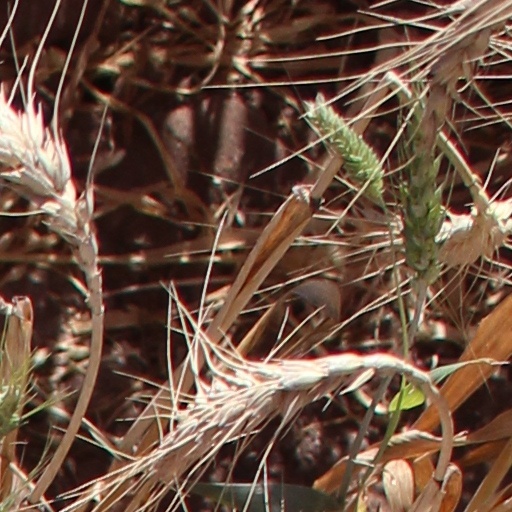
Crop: wheat